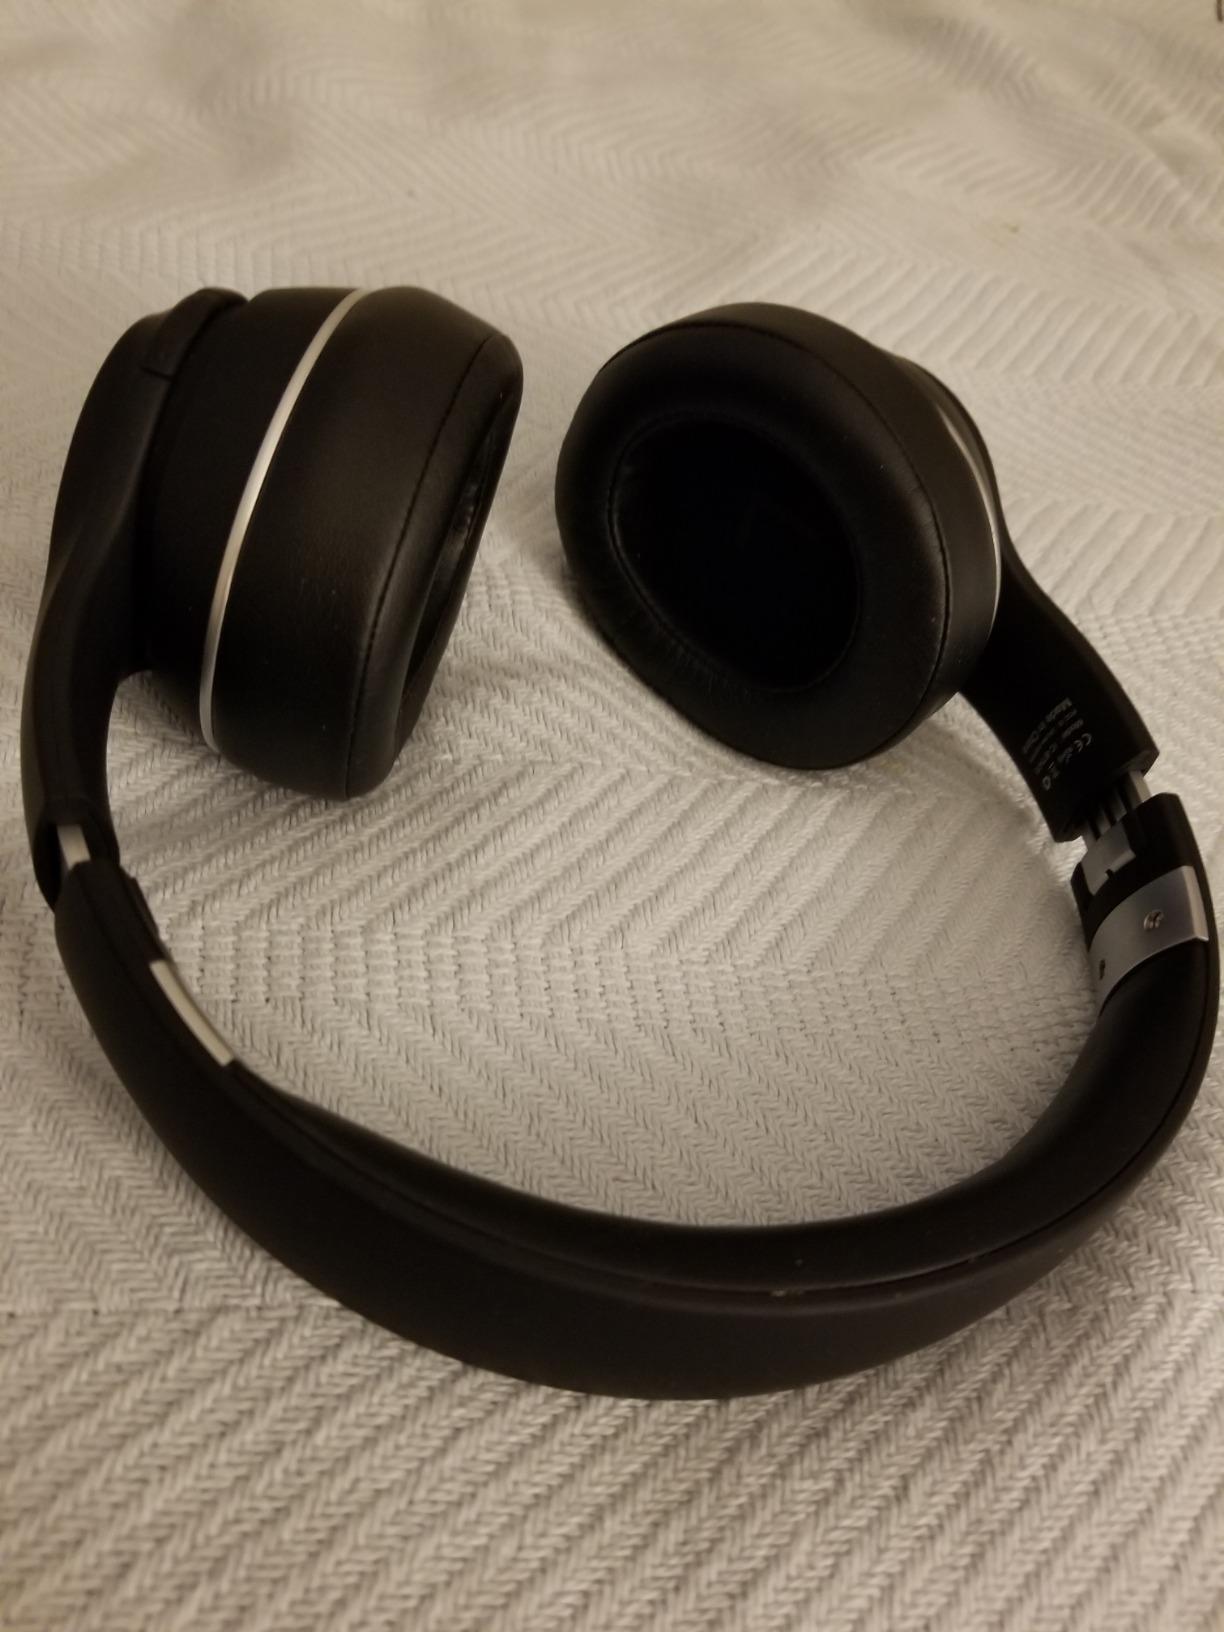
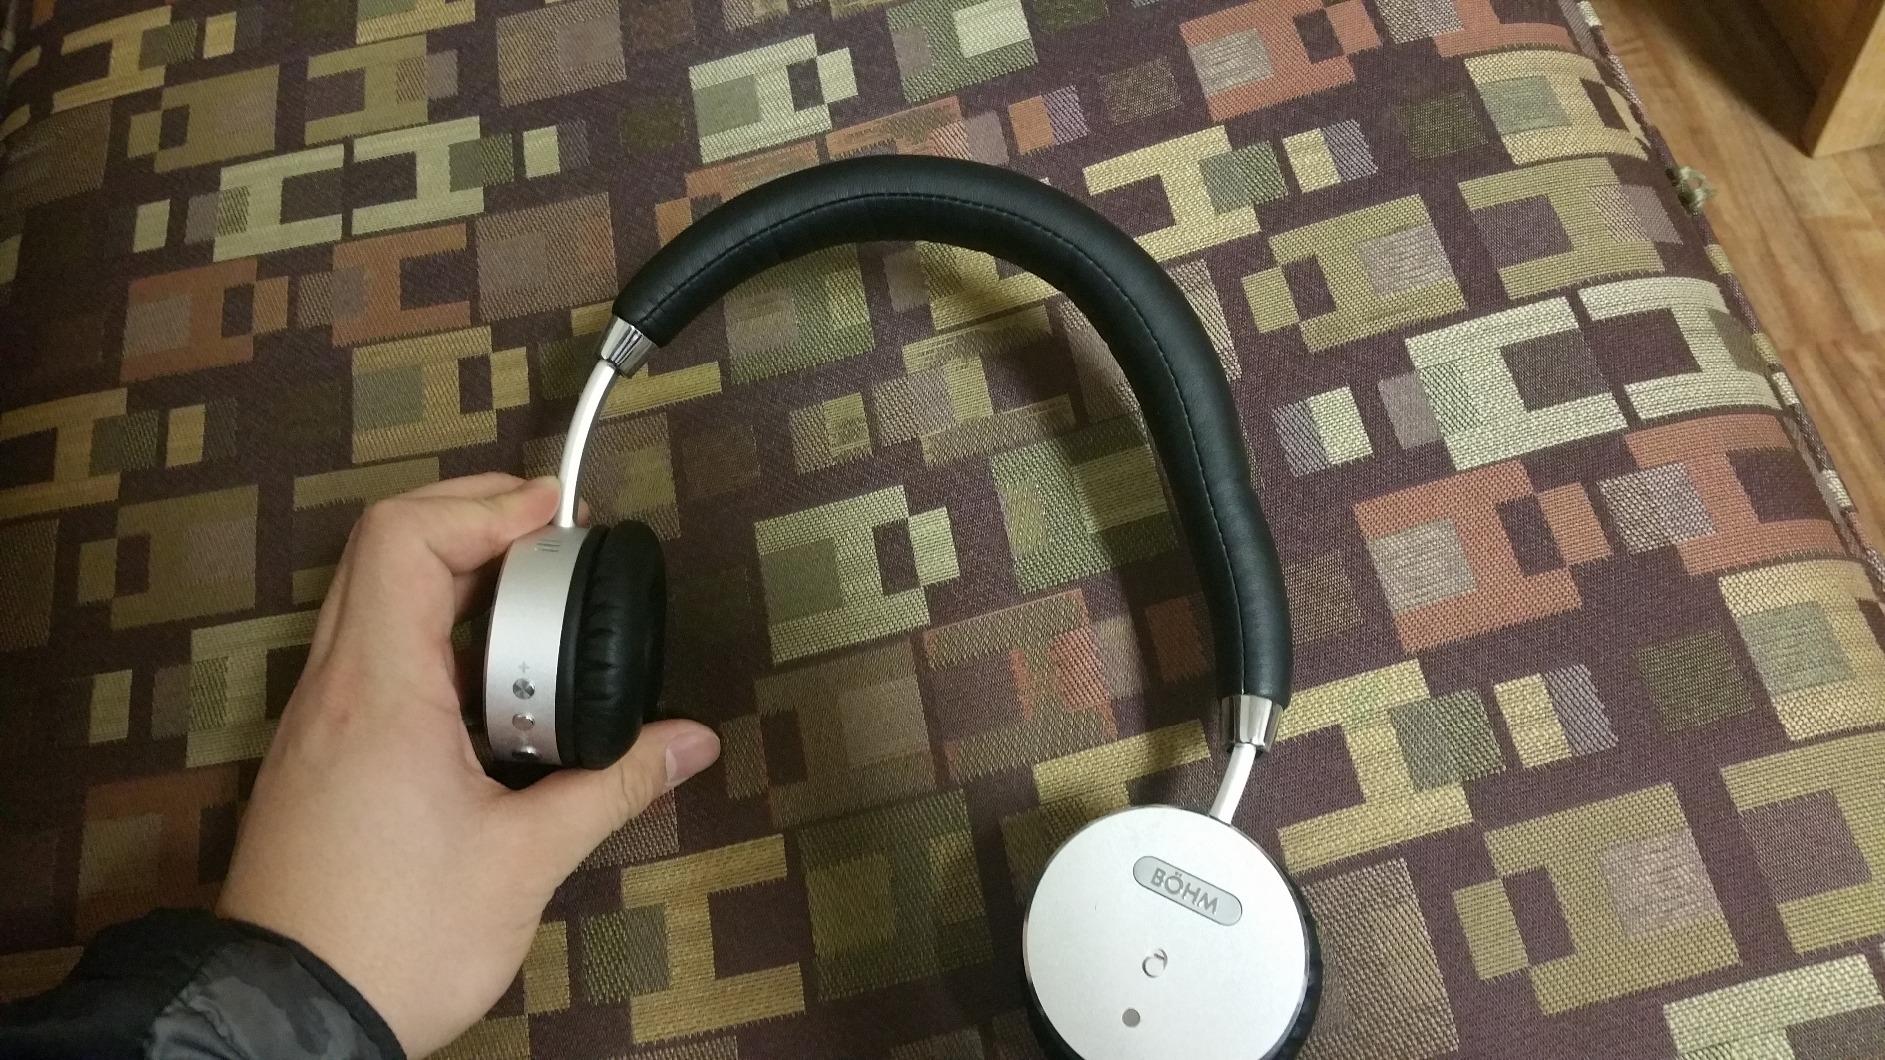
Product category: headphones
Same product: no